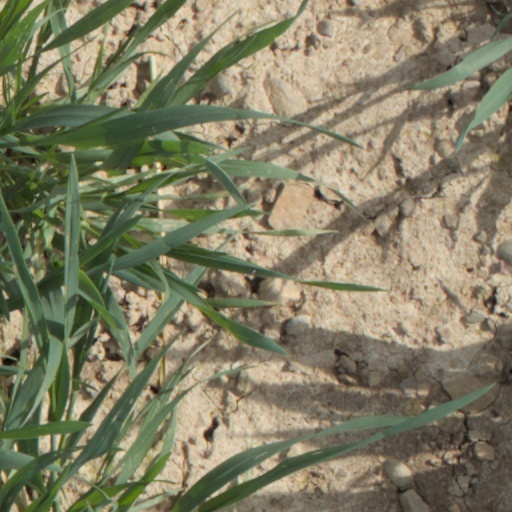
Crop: wheat